Austrian Air Force

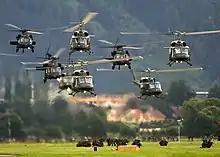
Austrian Air Force rappelling exercise from military helicopters

All personnel destined to enter service with the Air Force is trained by the Air and Air Defense Personnel School based at Langenlebarn Air Base. The school is under direct command and control of the Ministry of Defense and controls two flying units: